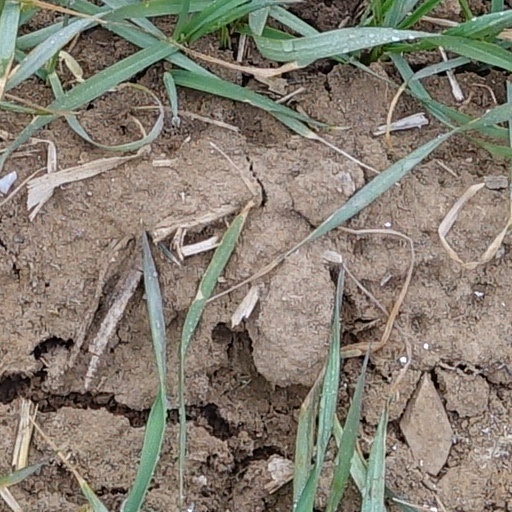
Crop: wheat